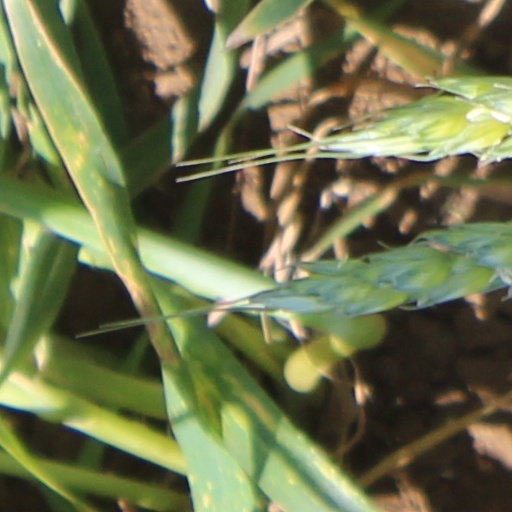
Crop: wheat